Fort Neoheroka

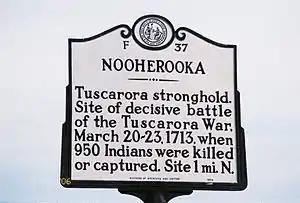
Fort Neoheroka historical marker near Snow Hill, North Carolina

Fort Neoheroka (or just Neoheroka, Neyuherú·kęʼ in Tuscarora), or Nooherooka, is the name of a stronghold constructed in what is now Greene County, North Carolina by the Tuscarora tribe during the Tuscarora War of 1711–1715. In March 1713, the fort was besieged and ultimately attacked by a colonial force consisting of an army from the neighboring Province of South Carolina, under the command of Colonel James Moore and made up mainly of Indians including Yamasee, Apalachee, Catawba, and Cherokee. The 1713 siege lasted for more than three weeks, from around March 1 to March 22, 1713. Hundreds of men, women and children were burned to death in a fire that destroyed the fort. Approximately 170 more were killed outside the fort while approximately 400 were taken to South Carolina where they were sold into slavery. The defeat of the Tuscaroras, once the most powerful Indian tribe in the Province of North Carolina, opened up North Carolina's interior to further settlement. The supremacy of the Tuscaroras in the colony was broken forever, and most moved north to live among the Iroquois. On July 17, 2009, the Fort Neoheroka Site was added to the National Register of Historic Places.